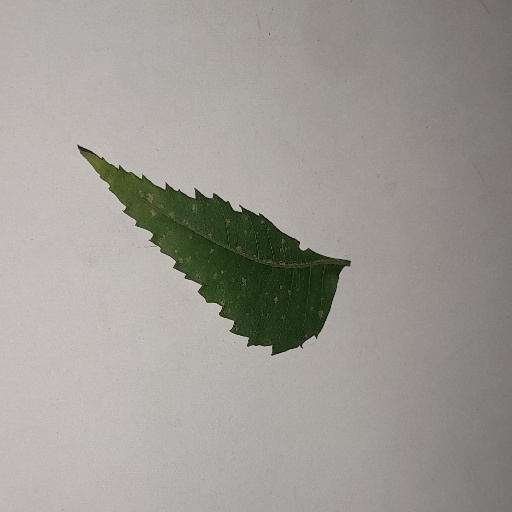
Species: Neem
Leaf condition: Powdery Mildew